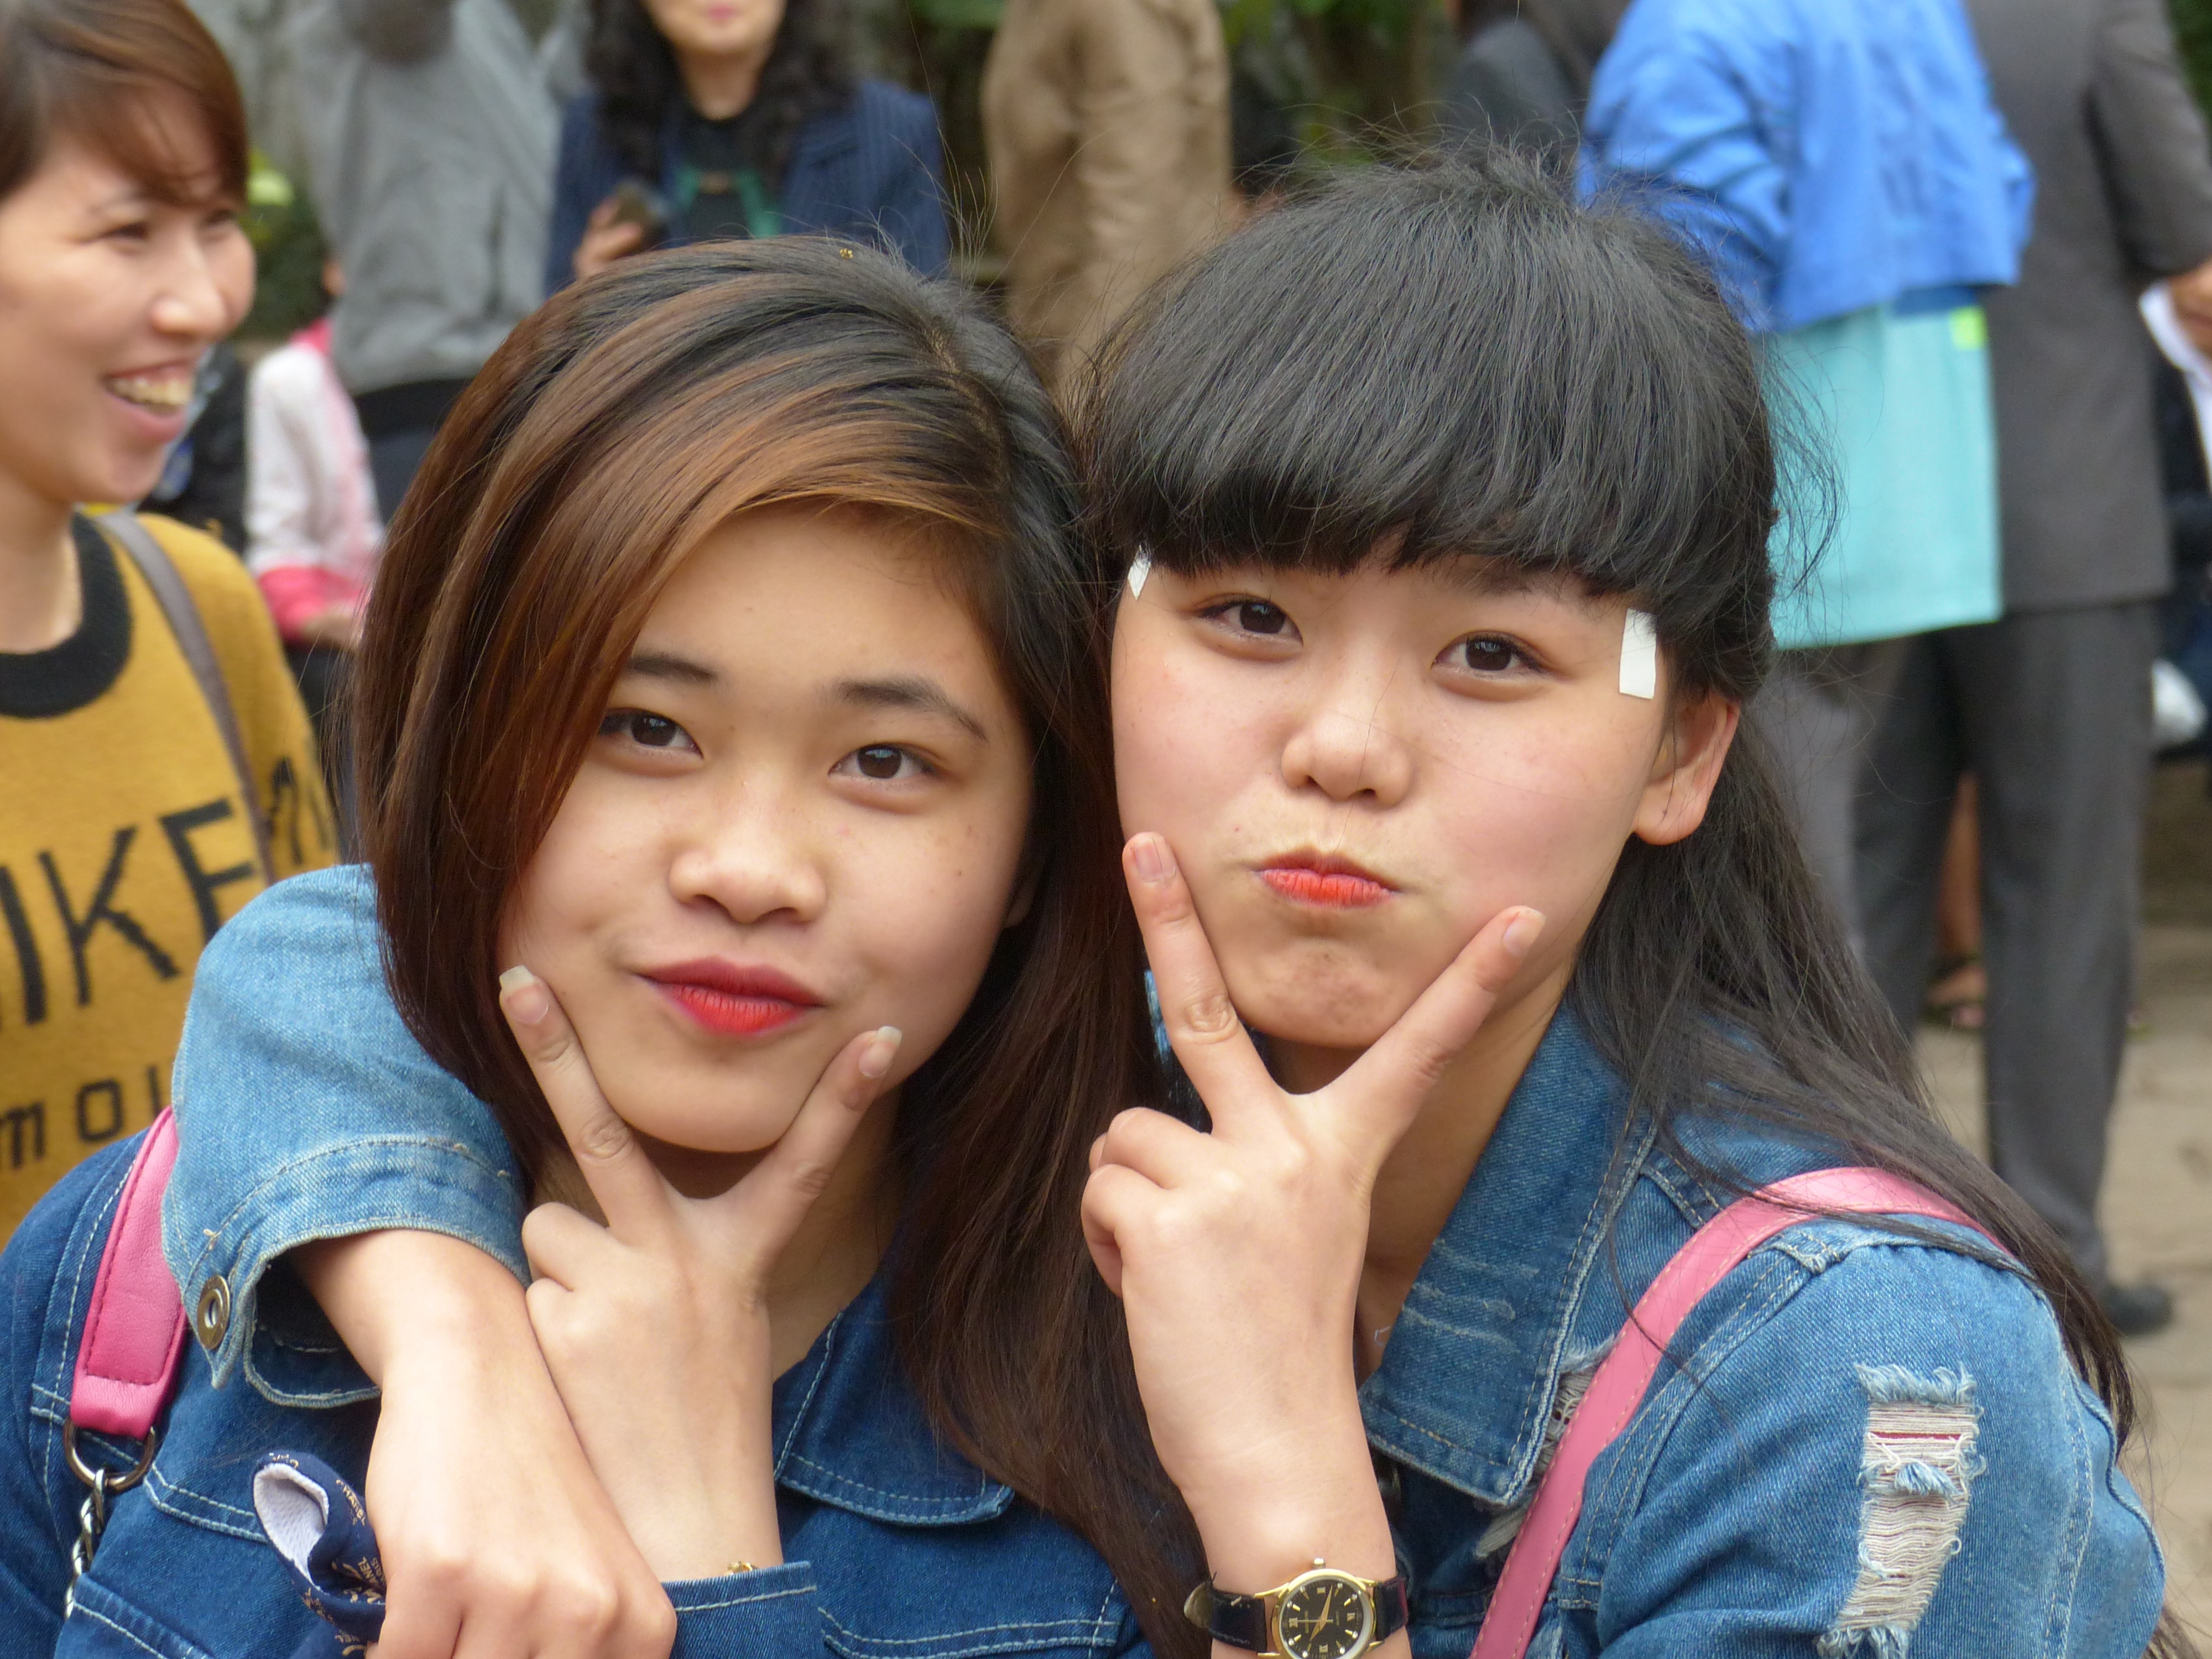
person, people, girl, crowd, portrait, youth, child, facial expression, smile, vietnam, hanoi, interaction, temple of literature, school leaving certificate